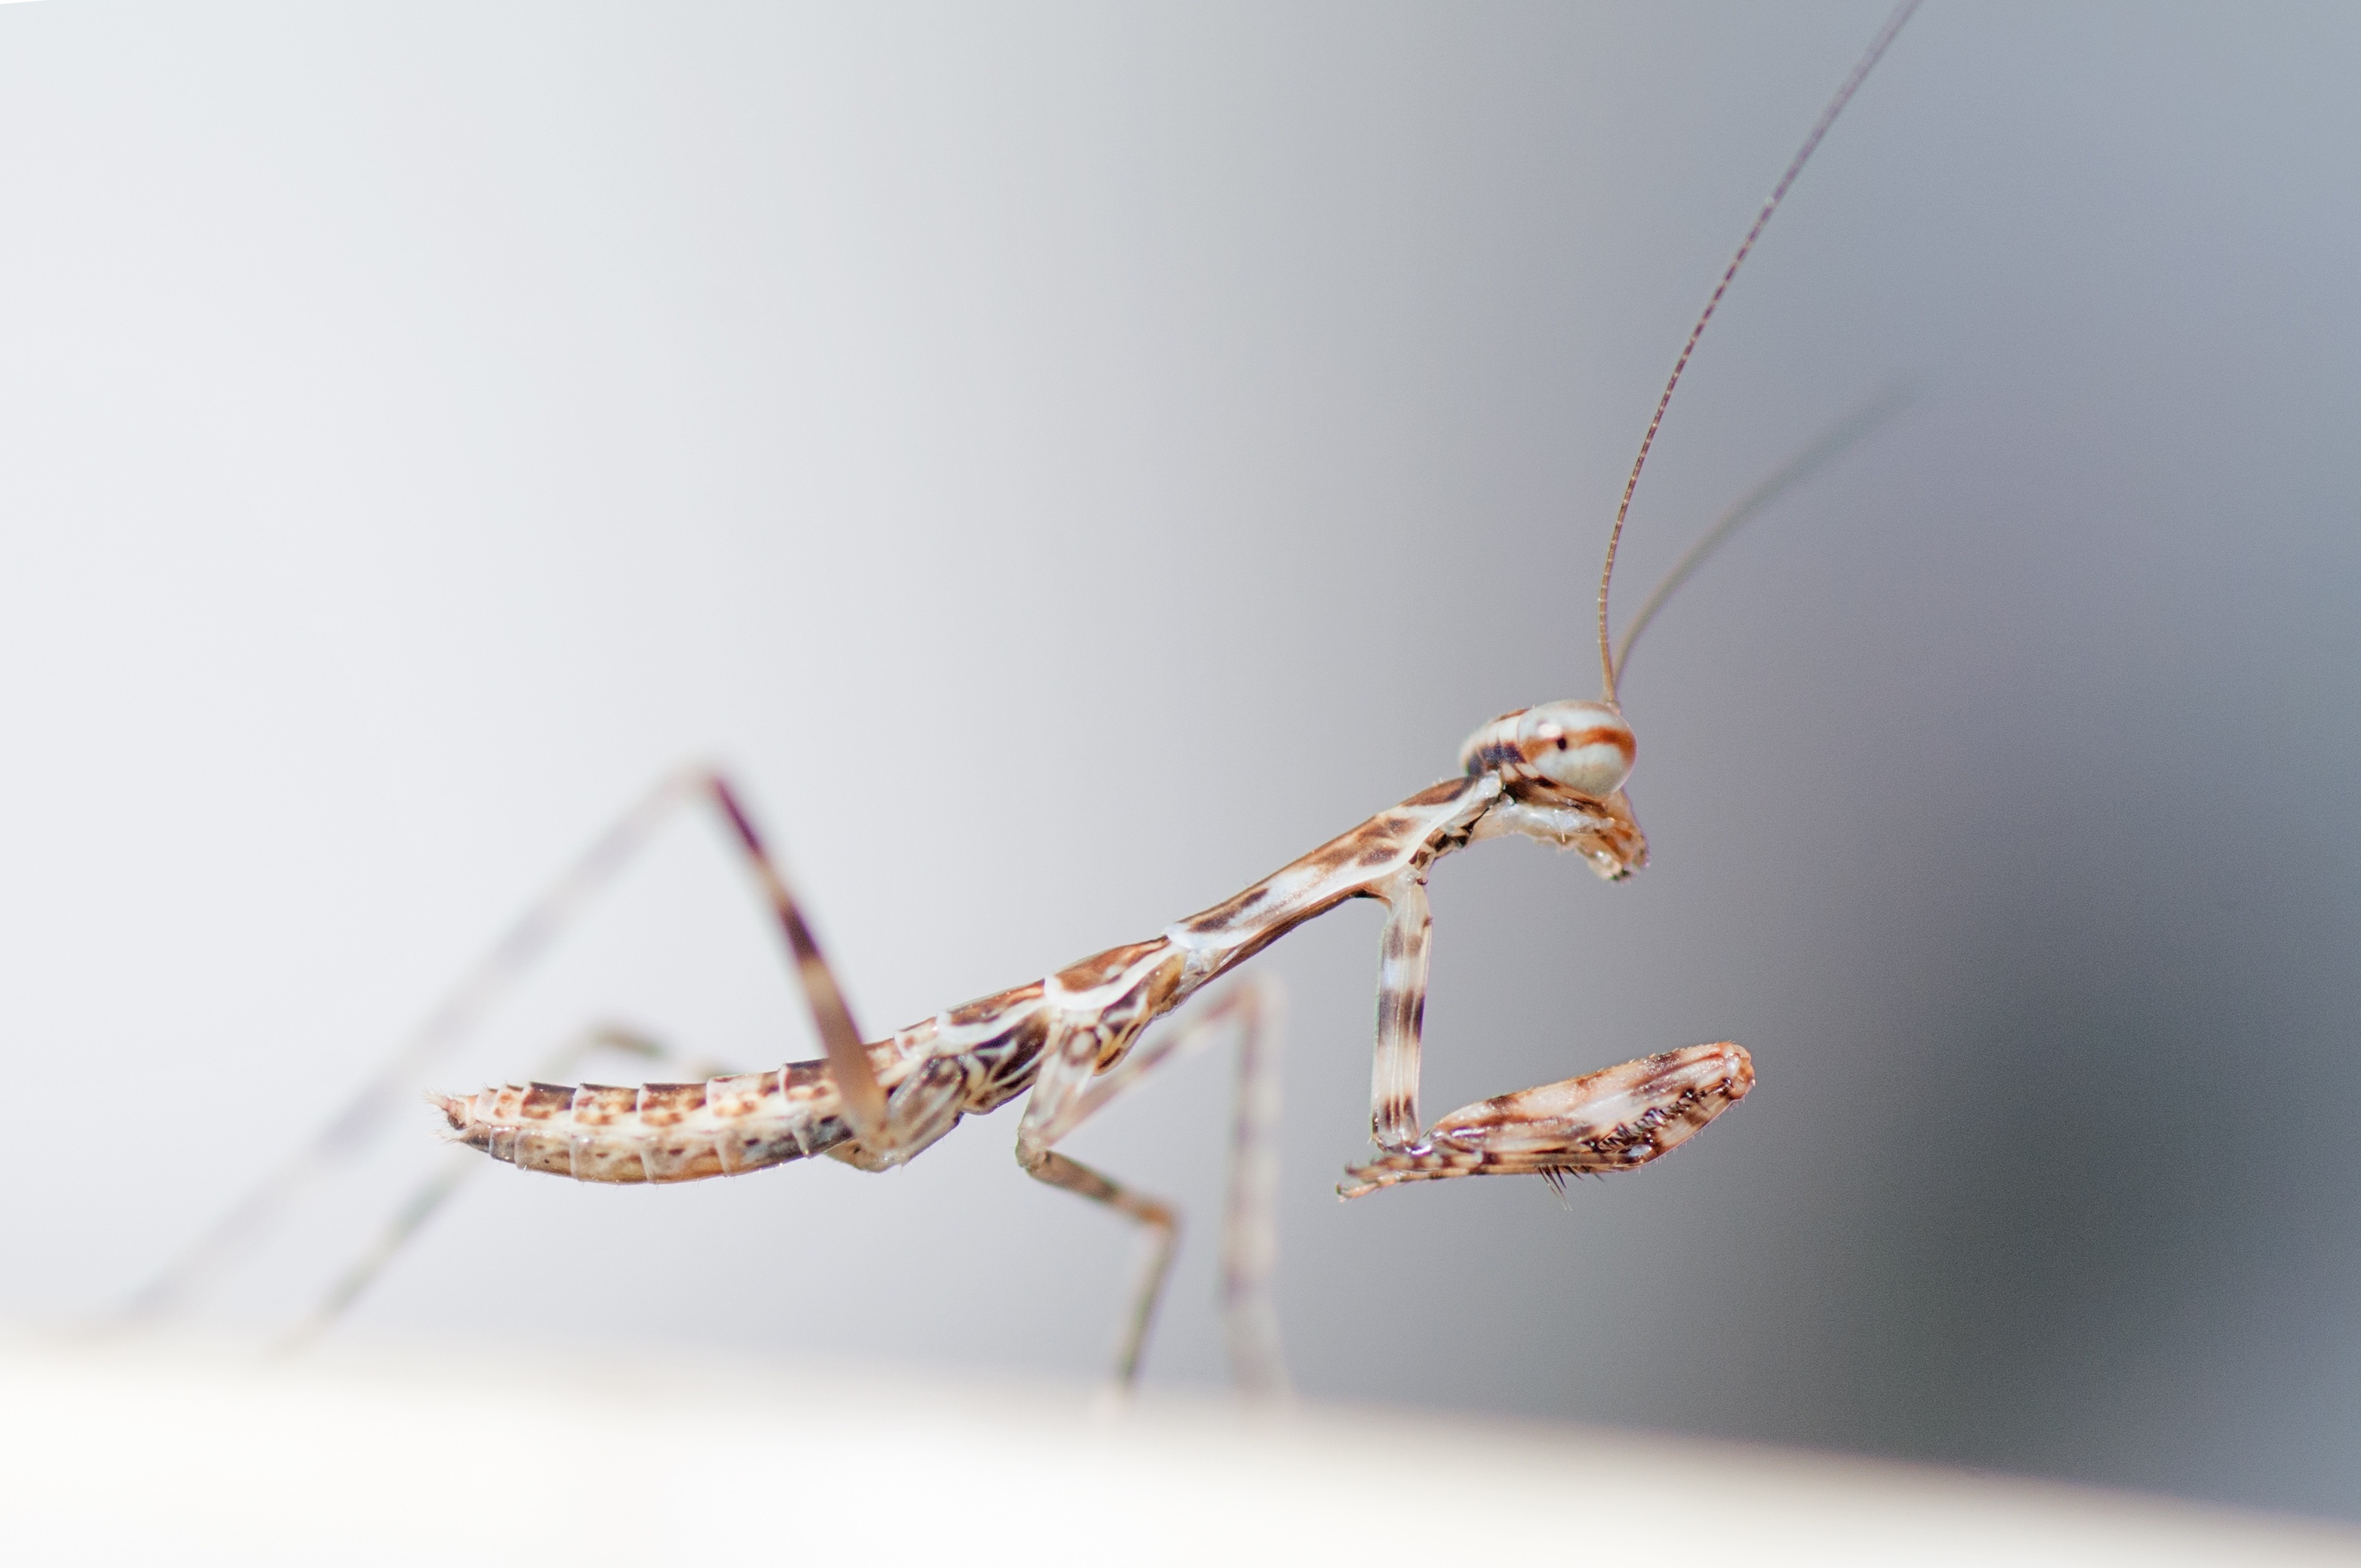
nature, outdoor, branch, wing, photography, wildlife, wild, praying mantis, insect, small, bug, fauna, invertebrate, twig, life, close up, entomology, mantis, delicate, fragile, antennae, macro photography, arthropod